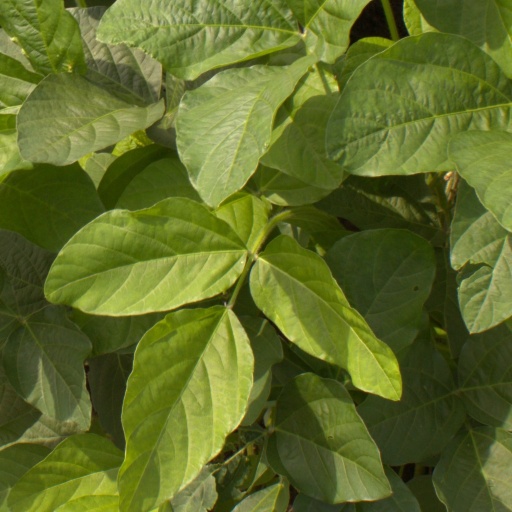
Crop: soybean